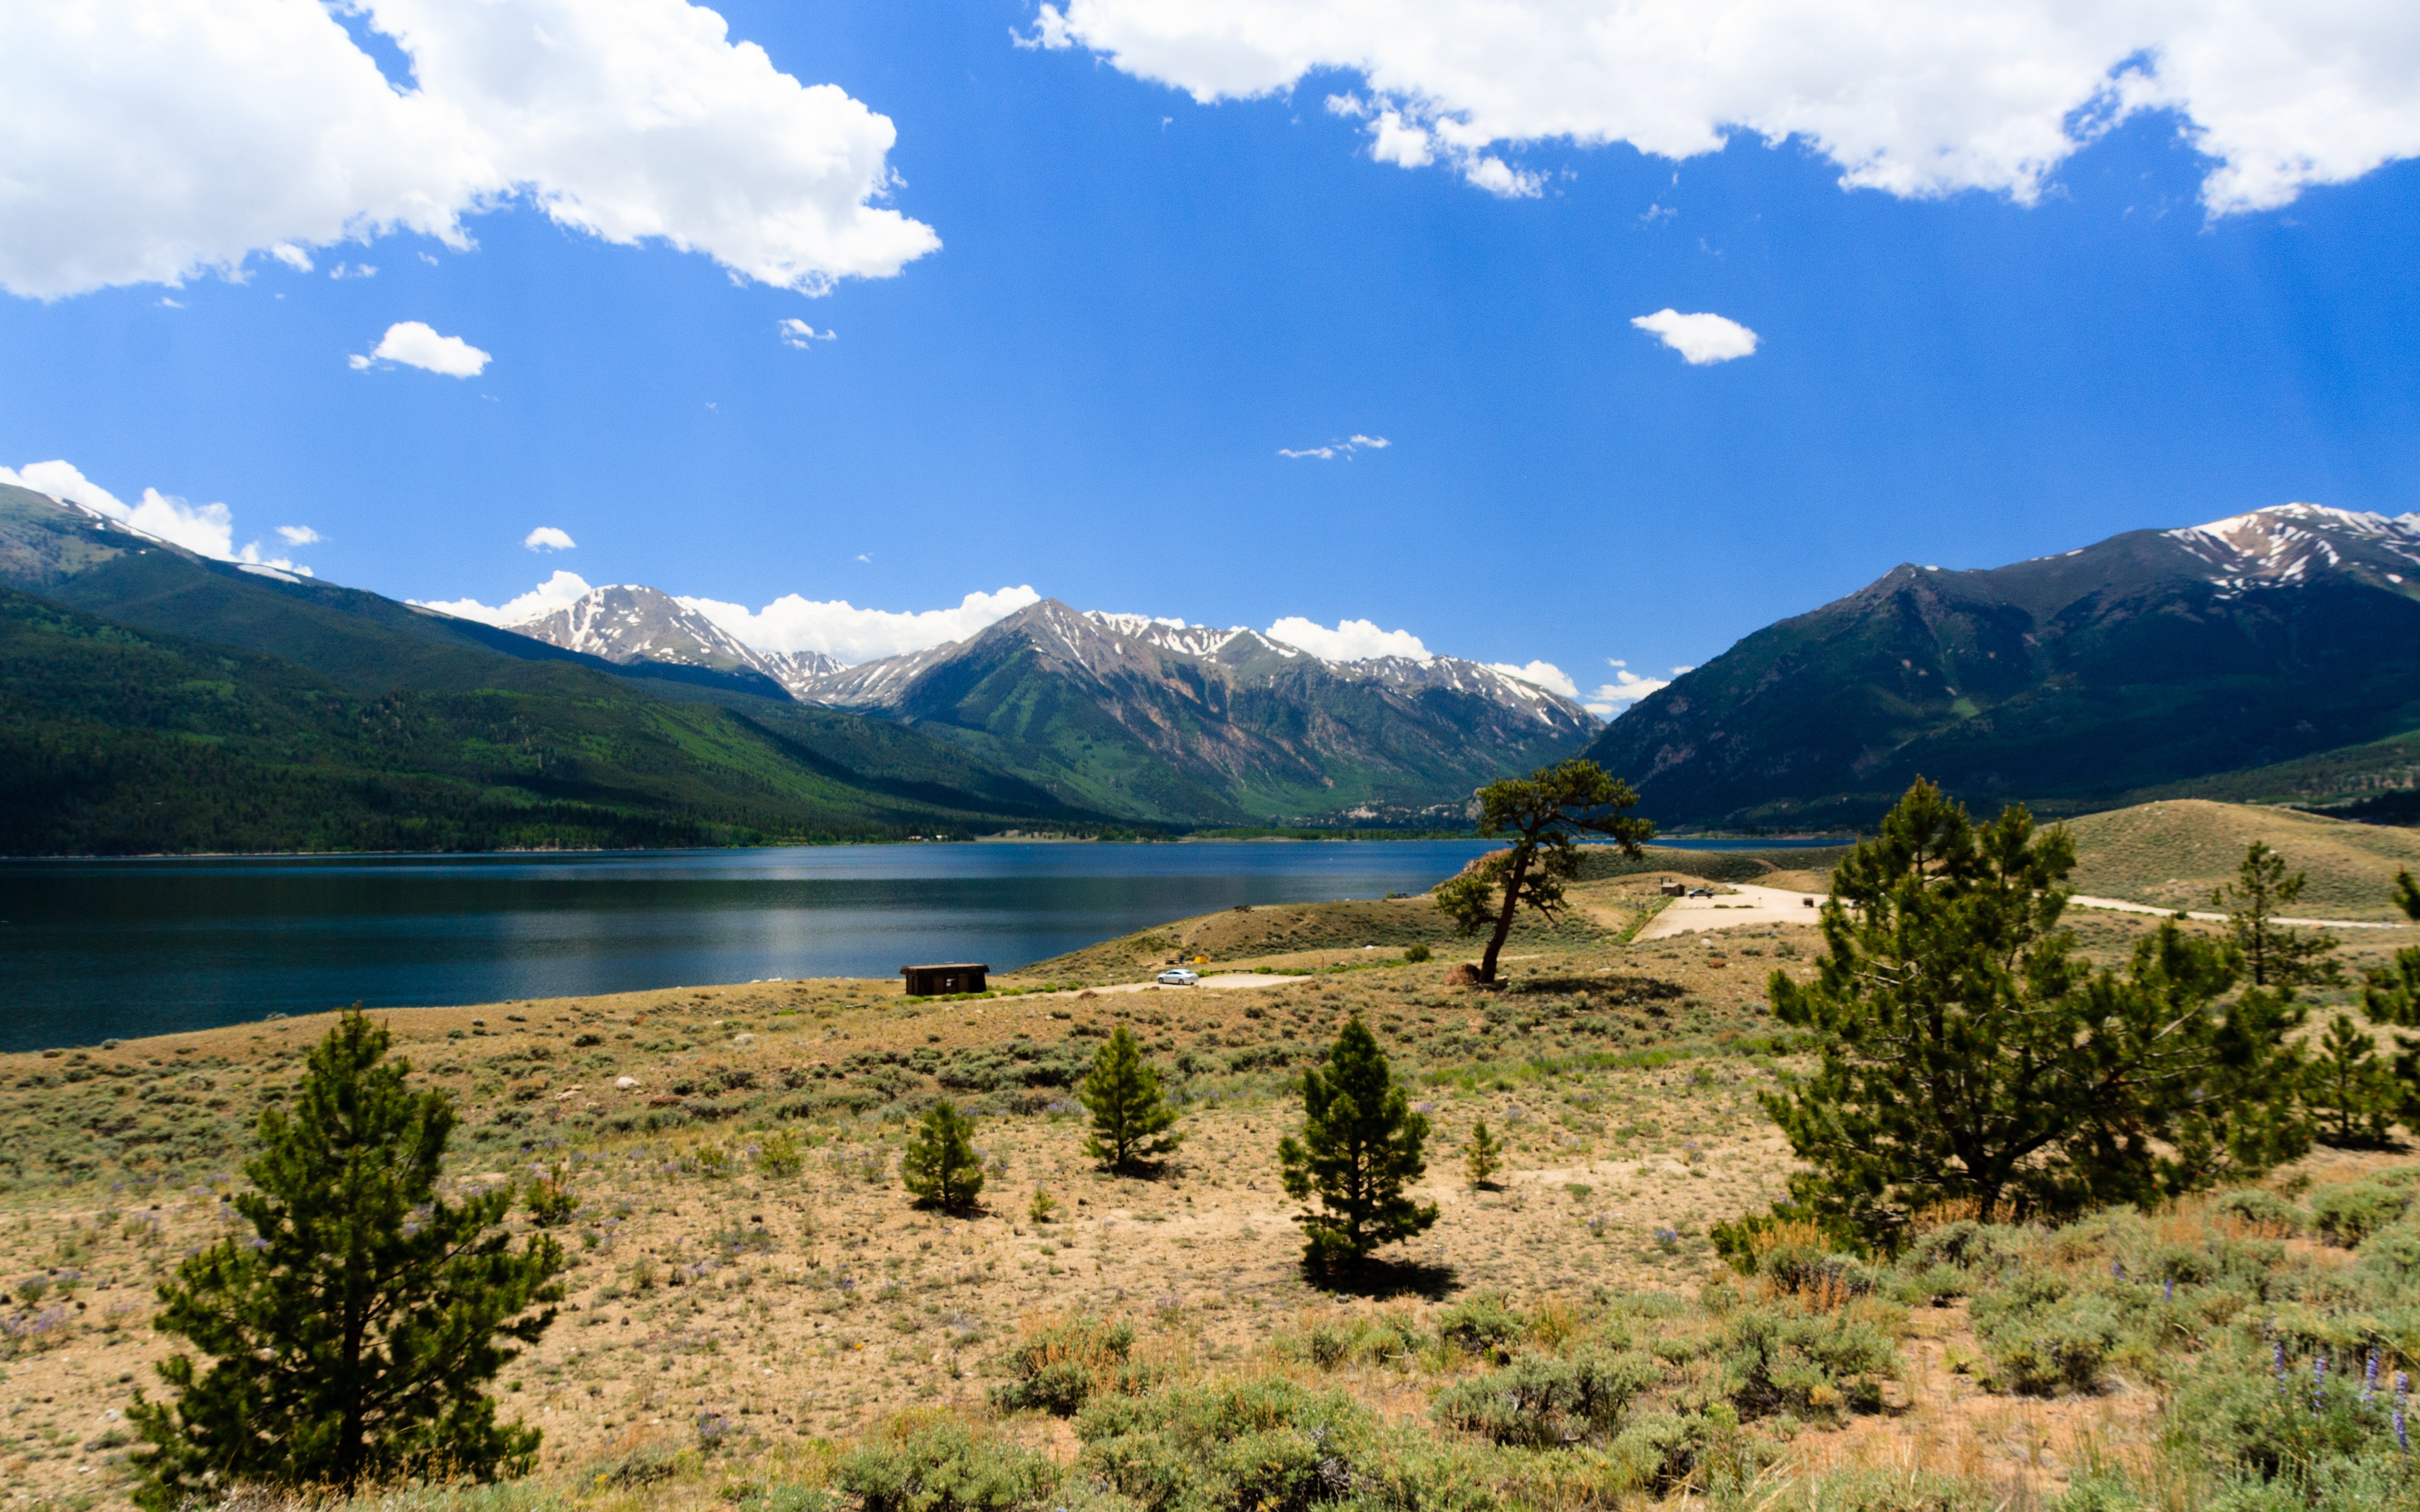
landscape, nature, wilderness, walking, mountain, meadow, hill, lake, adventure, view, valley, mountain range, natural, usa, blue, fjord, reservoir, highland, national park, ridge, mountains, alps, grassland, mountain lake, plateau, fell, loch, tarn, mountain pass, softwood, mountainous landforms